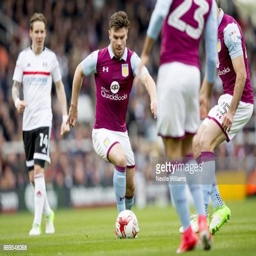
soccer player during the match